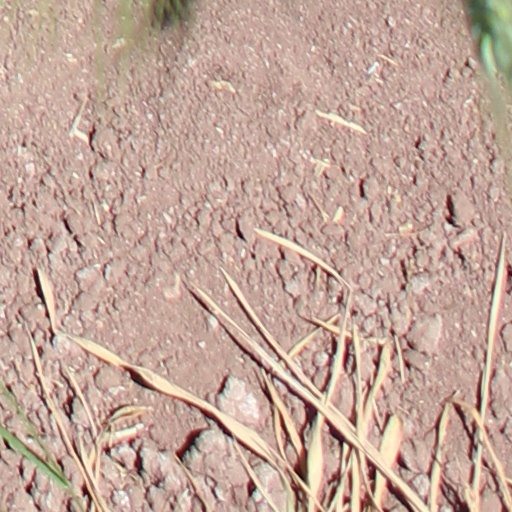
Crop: wheat